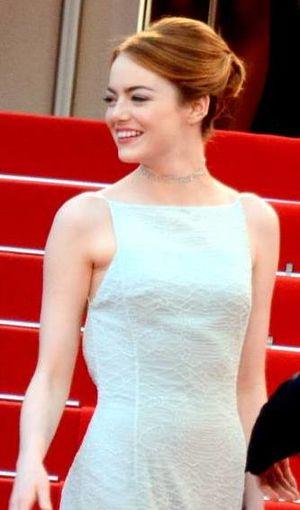
Pierre Lescure et Emma Stone au festival de Cannes